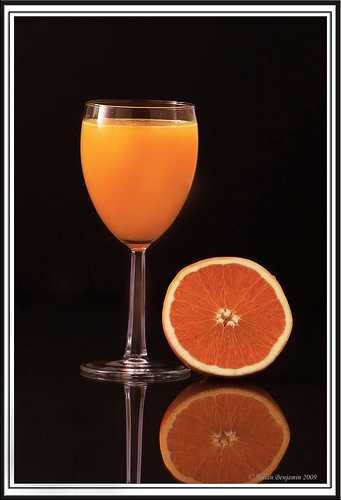
Label: Orange